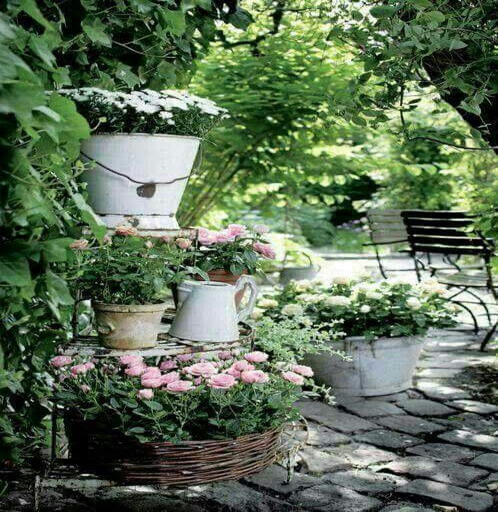
shady place in the garden